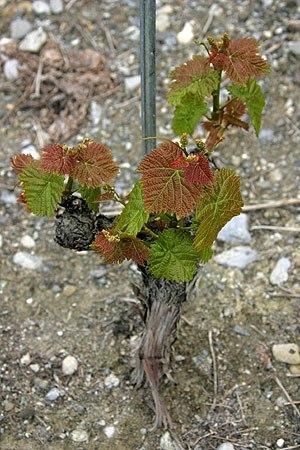
Plants de Fendant à Loëche